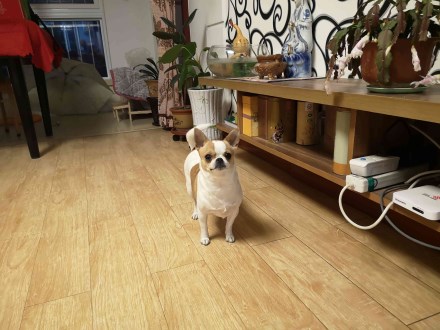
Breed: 420-n000124-Chihuahua